European Space Research and Technology Centre

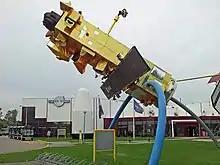
Space Expo in 2013

The Space Expo is the permanent exhibition about space exploration at the ESTEC compound in Noordwijk. It was opened in 1990 by Queen Beatrix of the Netherlands and Prince Friso of Orange-Nassau. The exhibition has more than 120,000 visitors annually. Notable exhibits include life-size models of the International Space Station and the Eagle lunar lander, the original Soyuz TMA-03M space capsule and a real moon rock brought back by the Apollo 17 mission.